Answer in natural language. How many Chairs are visible in the scene? Choose between the following options: 3, 1, 0, 2 or 4
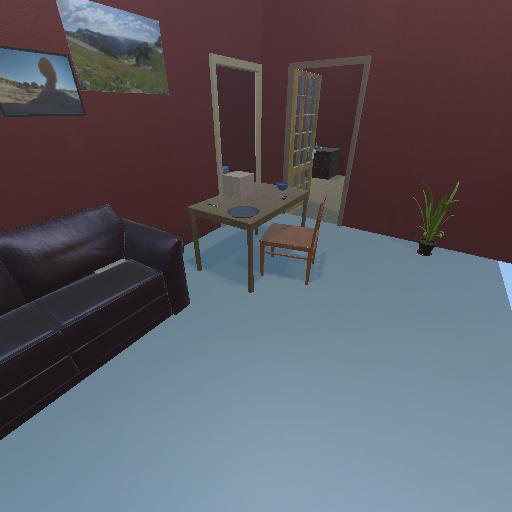
<answer>1</answer>